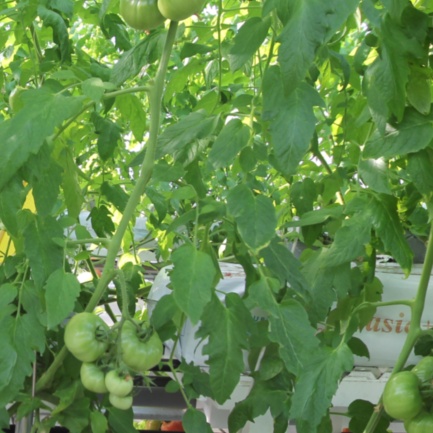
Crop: tomato